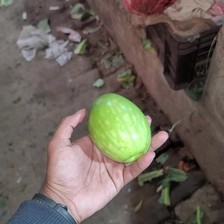
Label: others